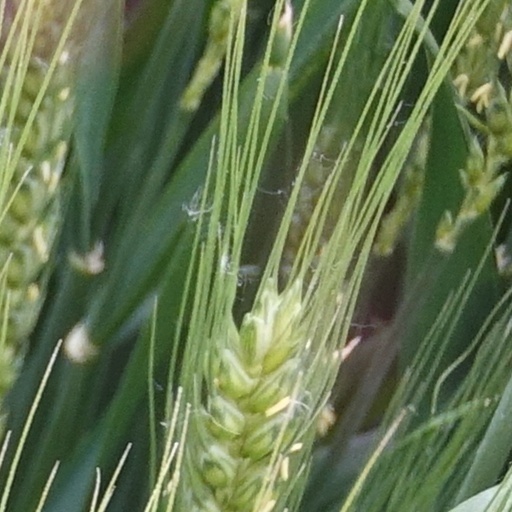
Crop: wheat